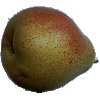
Label: Pear Forelle 1